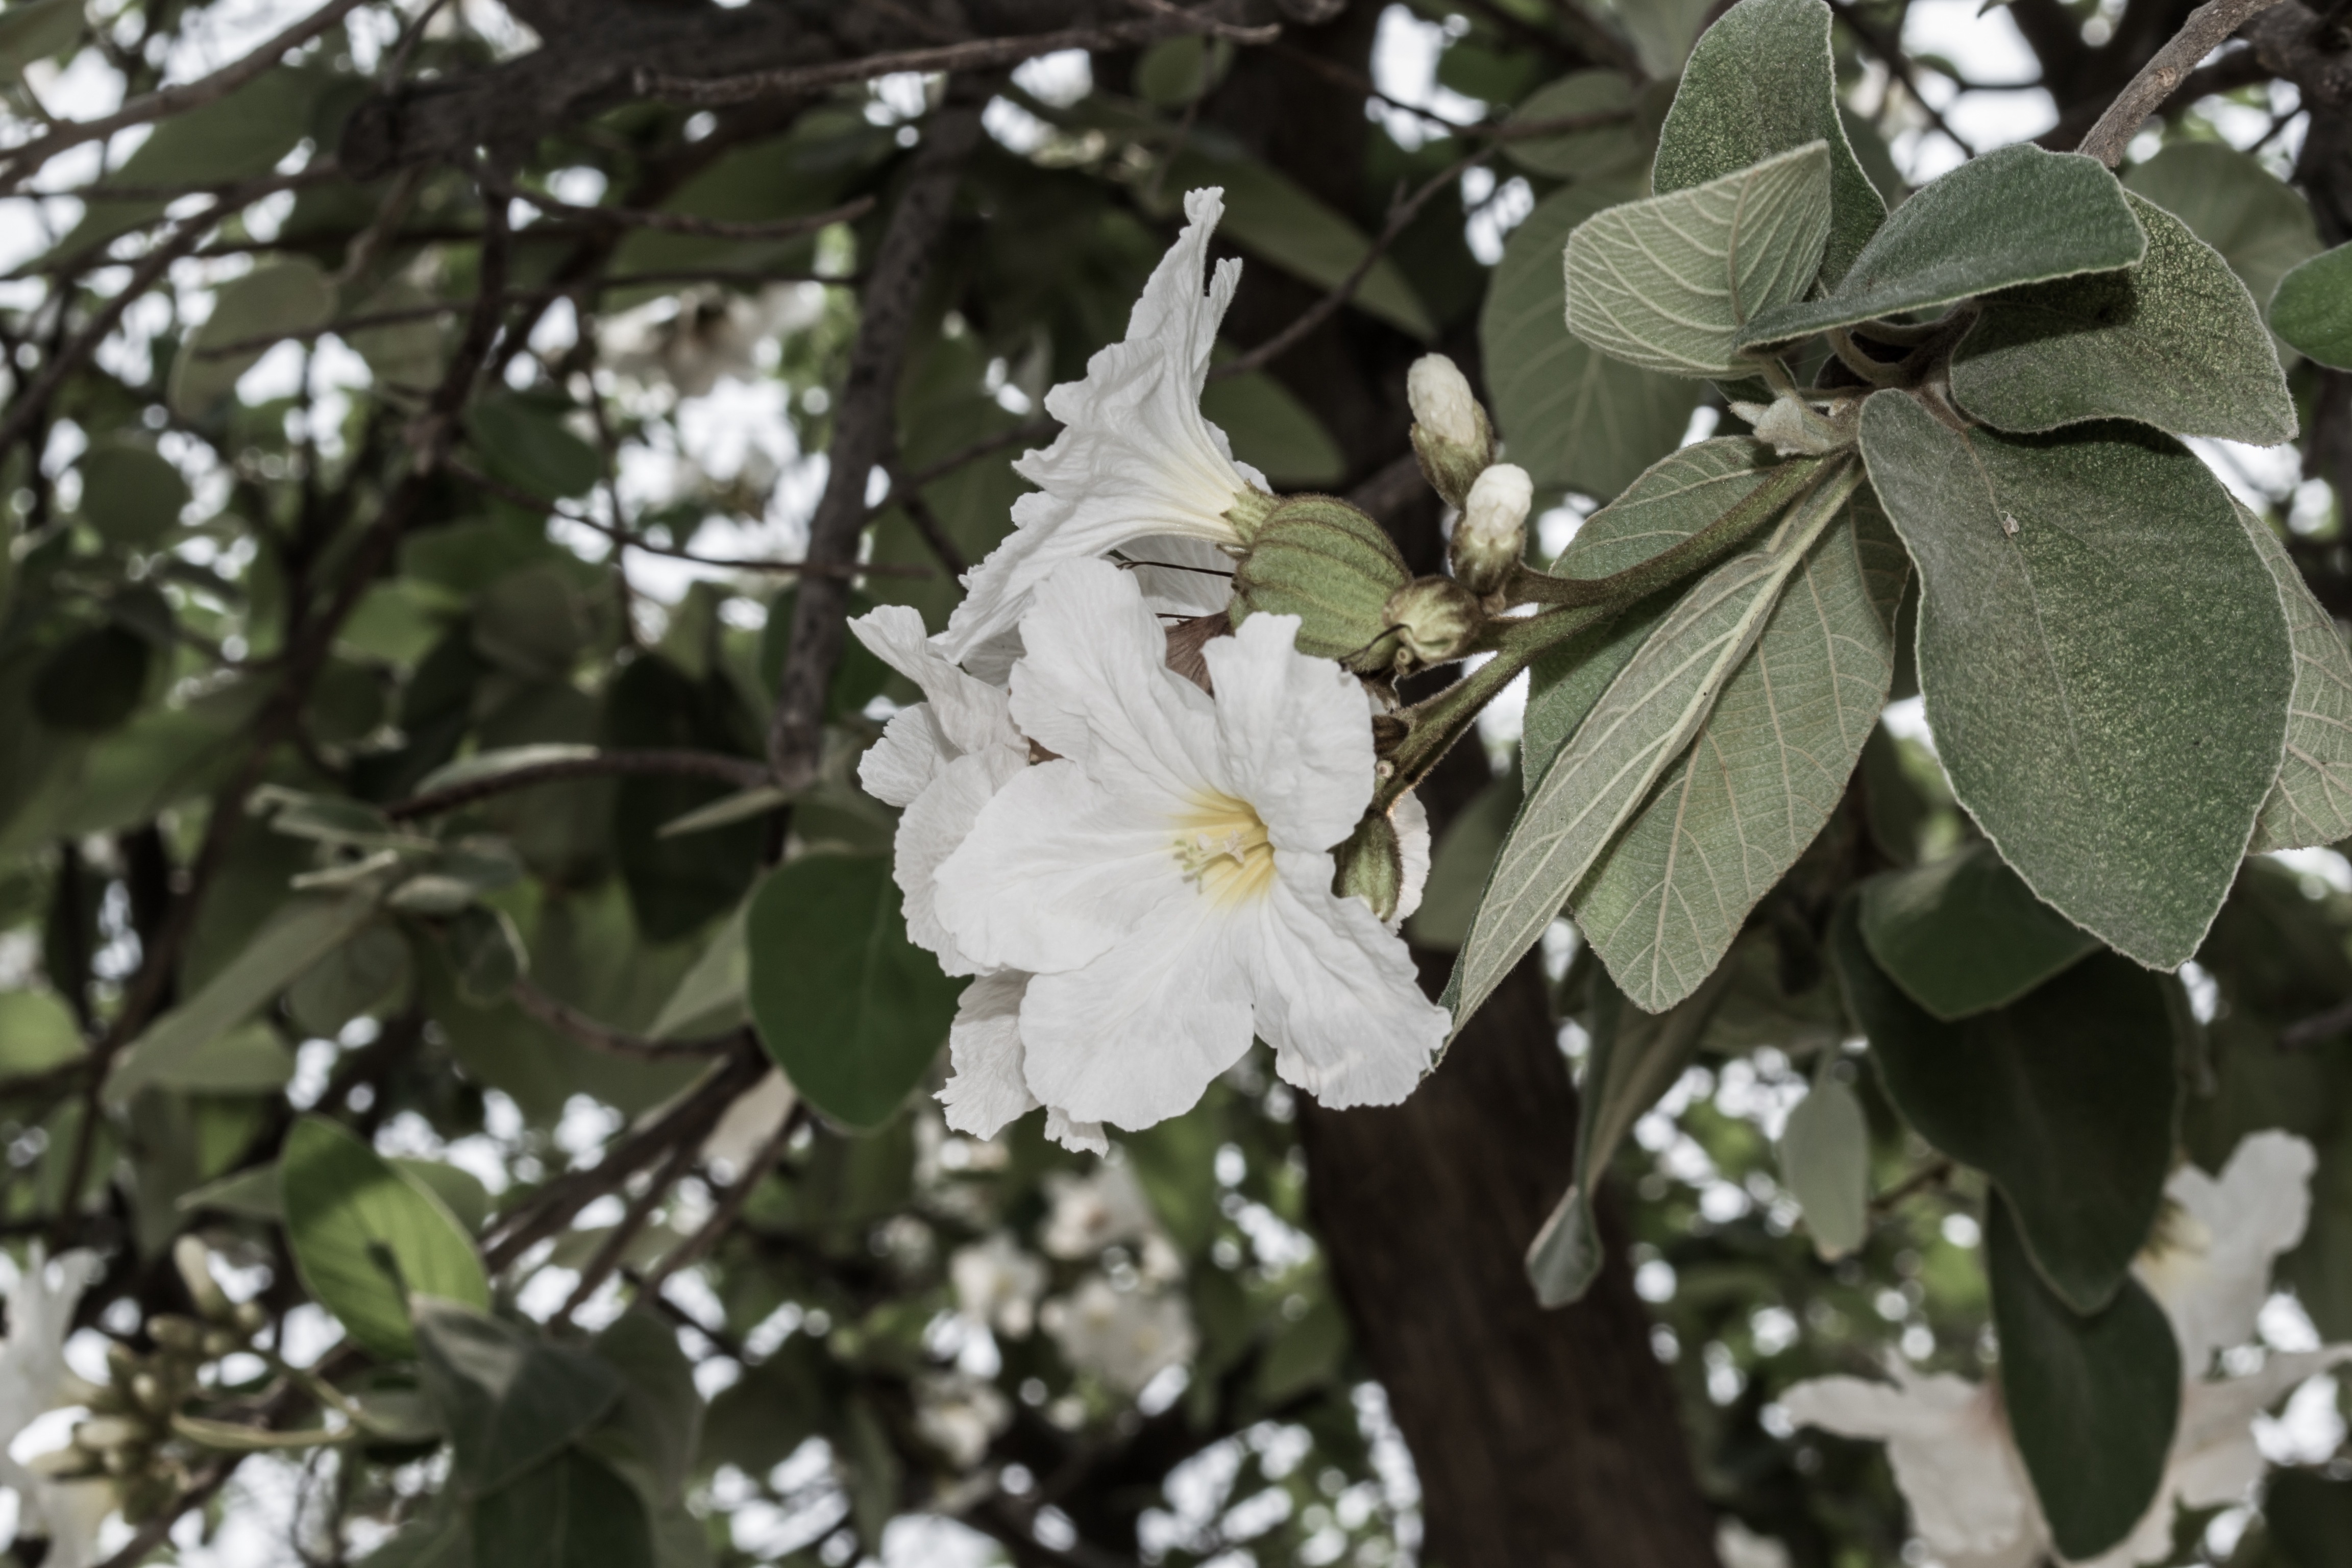
tree, nature, branch, blossom, plant, white, fruit, leaf, flower, food, spring, produce, evergreen, botany, flora, white flower, flowers, shrub, summer flowers, flowering plant, woody plant, land plant